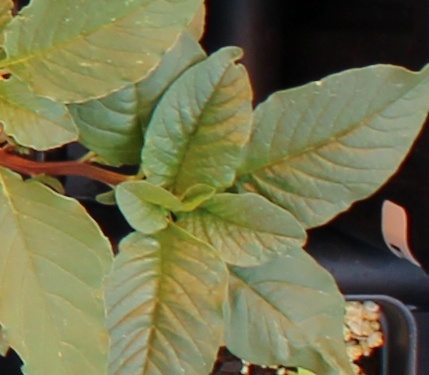
Label: Waterhemp